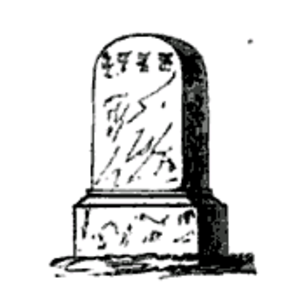
L'écriture jurchen est le système d'écriture utilisé pour écrire le jurchen au XIIᵉ siècle et au XIIIᵉ siècle du temps de la dynastie Jin fondée par les Jurchens, les ancêtres des Mandchous dans le nord de la Chine. Il est issu de l'écriture khitan qui est elle-même dérivée de l'écriture chinoise.
La Mandchourie sous le contrôle de la dynastie Ming est la période durant laquelle la dynastie Ming contrôle la totalité de la Mandchourie, soit une zone qui correspond actuellement à la Chine du Nord-Est et à la Mandchourie extérieure. La domination des Ming de la Mandchourie commence avec la conquête de cette dernière à la fin des années 1380, après la chute de la dynastie Yuan d'origine mongole, et atteint son apogée au début du XVᵉ siècle avec la création de la Commission militaire régionale de Nurgan. Durant les décennies suivantes, le contrôle que les Ming excercent sur la Mandchourie s'affaiblit considérablement. À partir des années 1580, Nurhachi, un chef du Clan Jurchen des Jianzhou, commence à prendre le contrôle de la plus grande partie de la Mandchourie, et la dynastie Qing établie par son fils fini par conquérir les terres des Ming et prendre le contrôle de la Chine elle-même.